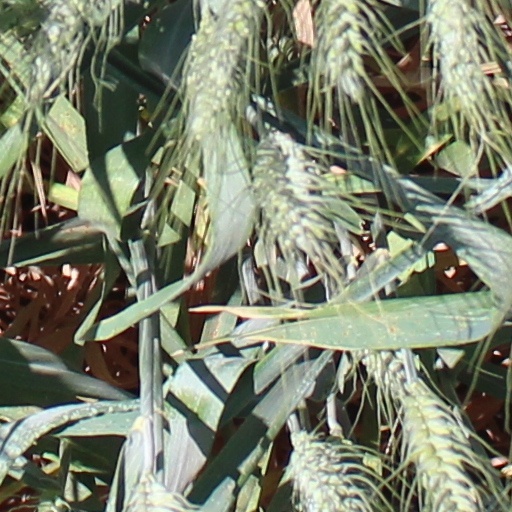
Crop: wheat